Women in the Bangladesh Armed Forces

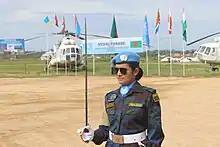
A female Bangladesh Air Force officer in the Democratic Republic of the Congo in 2016

In Bangladesh, women have played important roles in the country's armed forces. Women have been members of the Bangladesh Army since the Liberation War of Bangladesh in 1971. On 30 May 2016, the Bangladesh Navy had female sailors for the first time in its history. Women had also been recruited as airwomen in the Bangladesh Air Force in 2020. In the Border Guard Bangladesh, women are recruited as sepoys since 2016.